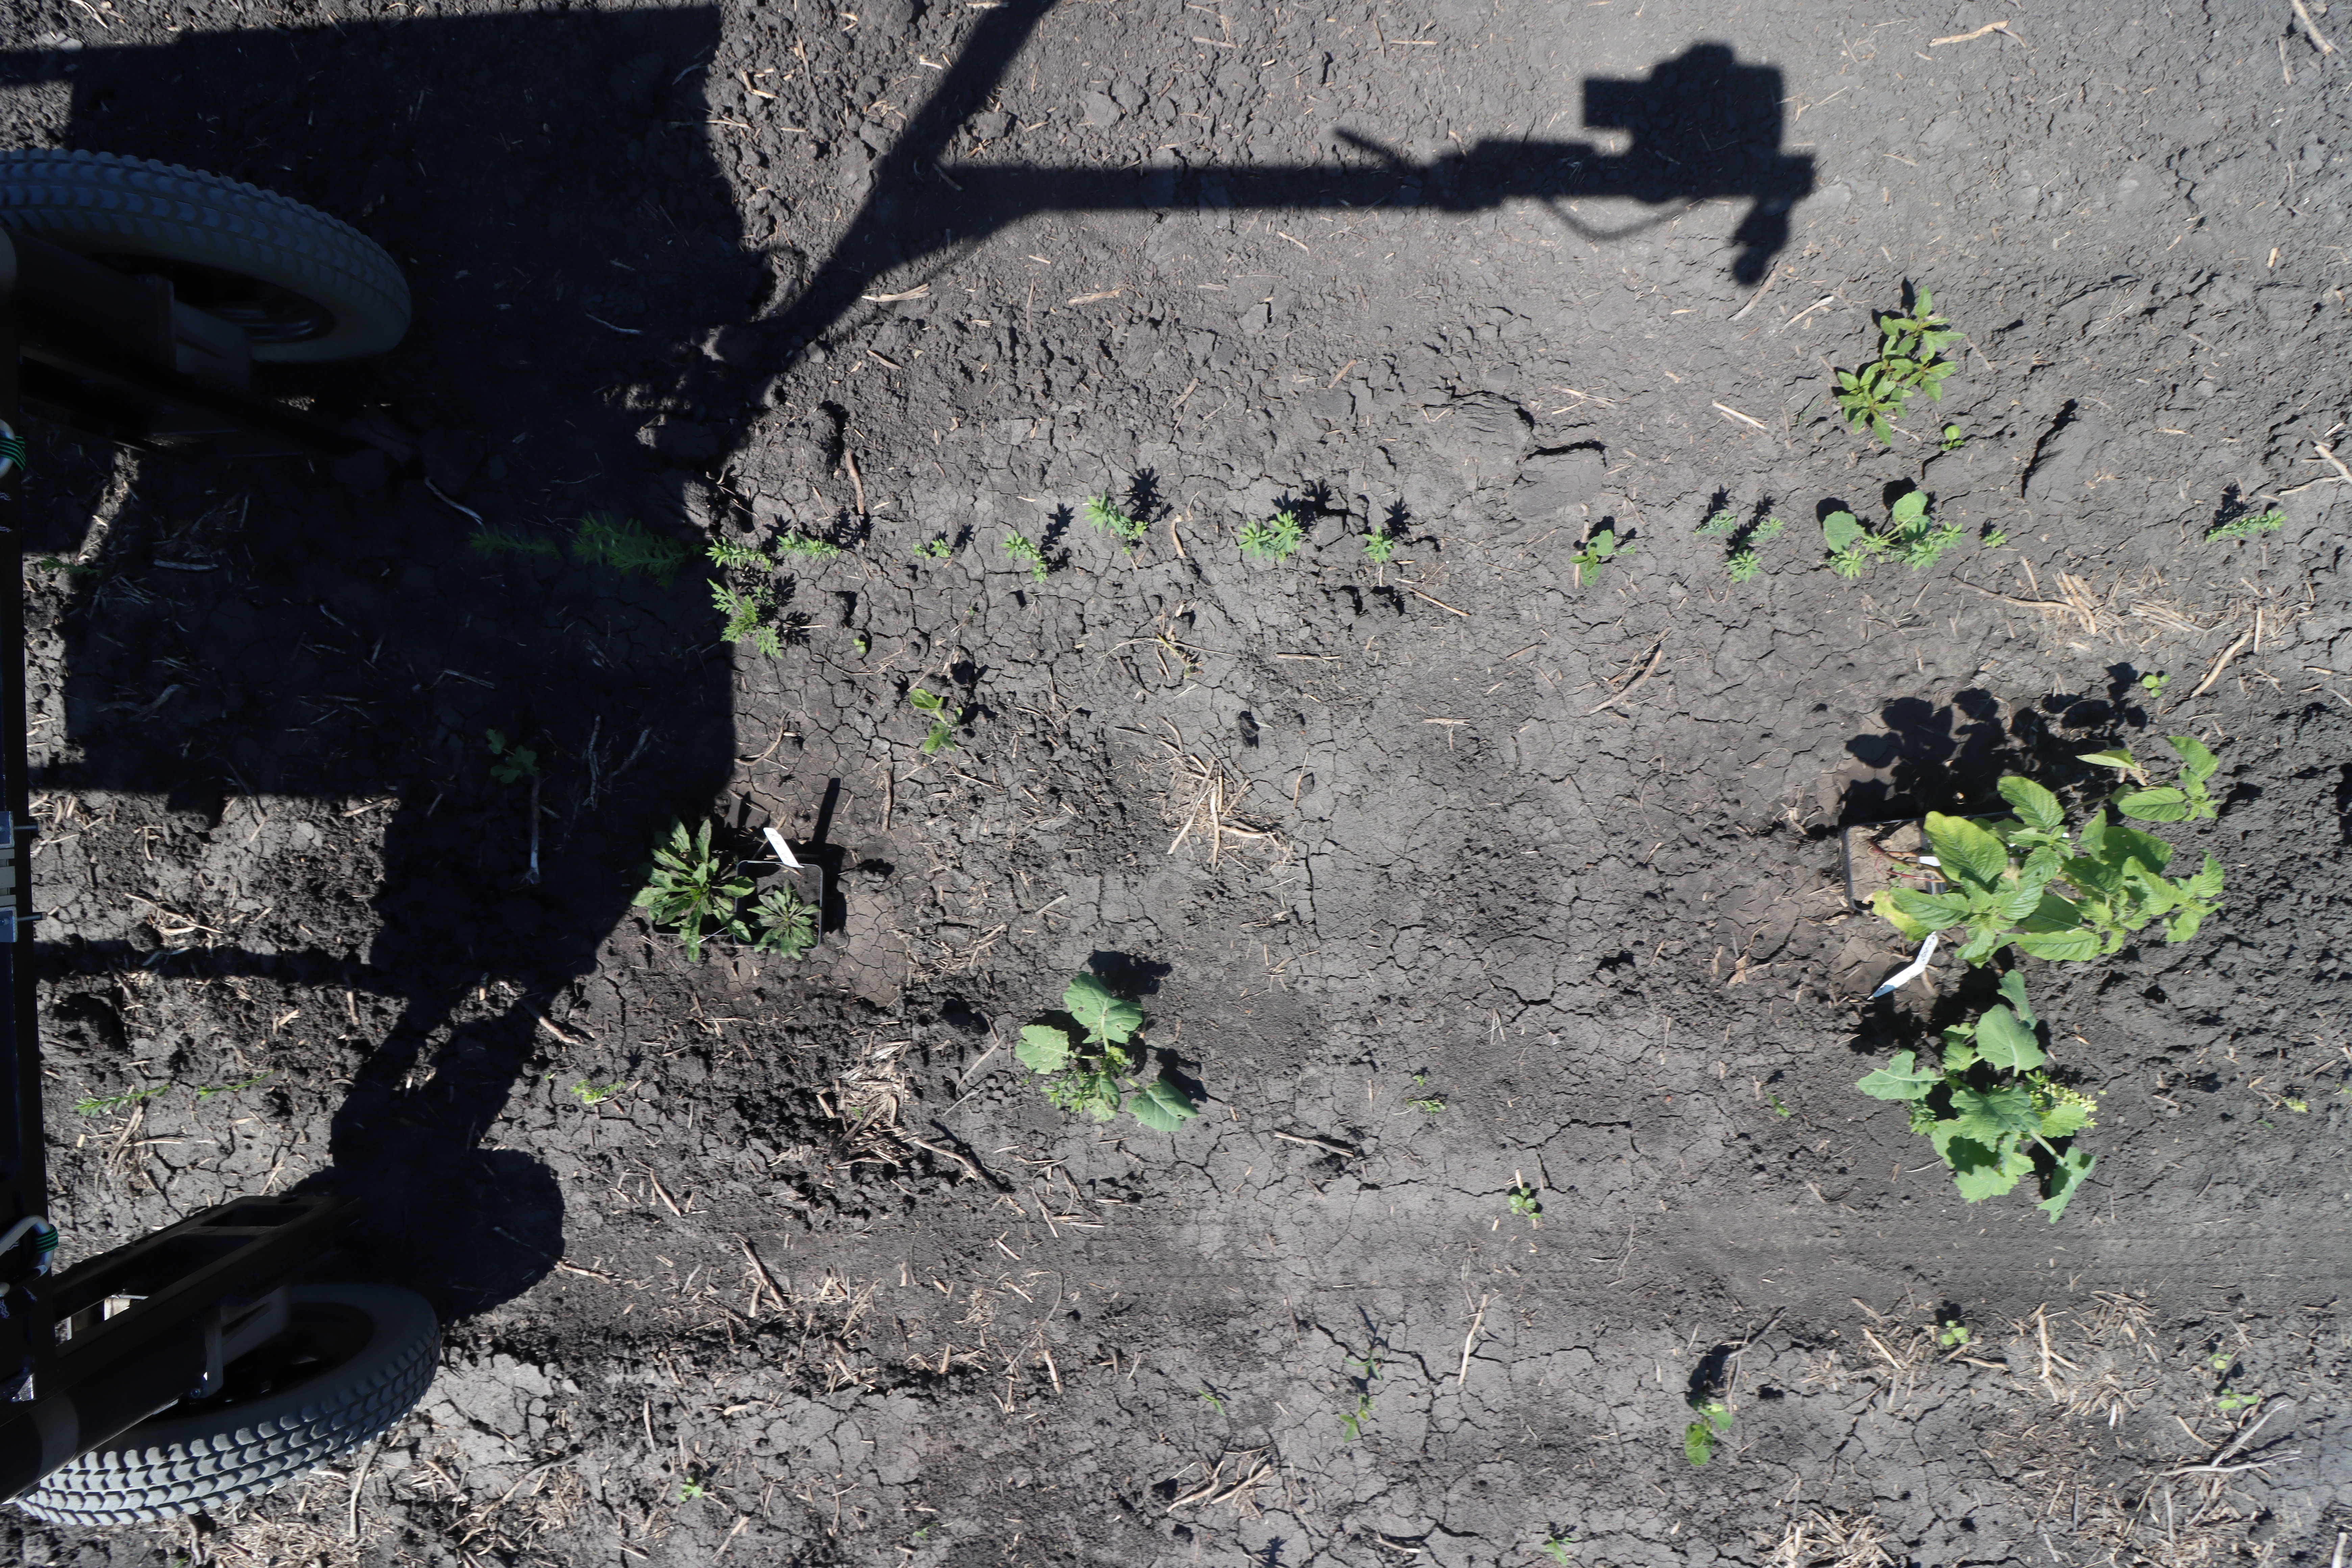
Crop: Flax
Objects: Flax, Flax, Flax, Flax, Flax, Horseweed, Redroot Pigweed, Horseweed, Flax, Flax, Ragweed, Flax, Flax, Soybean, Flax, Flax, Soybean, Canola, Canola, Redroot Pigweed, Redroot Pigweed, Flax, Flax, Flax, Waterhemp, Waterhemp, Flax, Flax